Körner's Morning

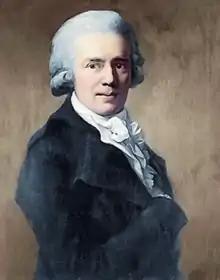
Christian Gottfried Körner by Anton Graff

Since the escape of "the Comtesse de la Motte" to England on June 5, 1787 is told as news at one point in the play ("You know that La Motte escaped."), Schiller must have written the relevant statement afterwards (Terminus post quem) and completed the work by Körner's 31st birthday.